Bitterfeld-Wolfen

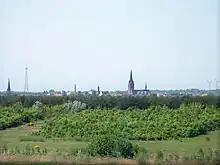
The town seen from Pouch

Bitterfeld has approximately 15,000 inhabitants (2006). It was first documented in 1224. Part of the Electorate of Saxony, it came to the Prussian Province of Saxony in 1815. Until the administrative reform of 2007 it was the capital of the district of Bitterfeld.